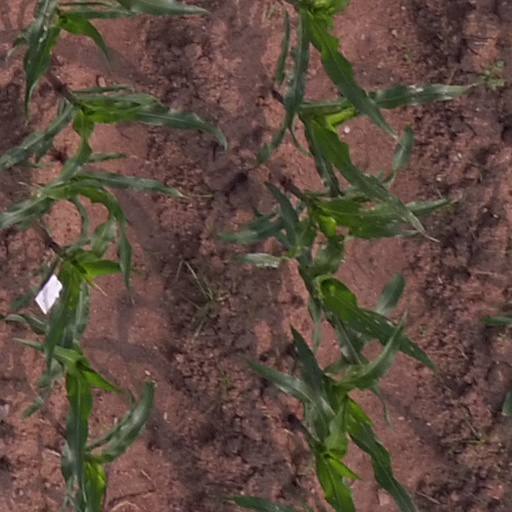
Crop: maize; corn